Flag Capture

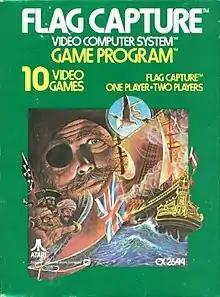
Box art by John Enright

Flag Capture is a puzzle video game published in 1978 by Atari, Inc. for the Atari Video Computer System (renamed to the Atari 2600 in 1982). It is based on the traditional game "Capture the flag", and was designed and programmed by Jim Huether.